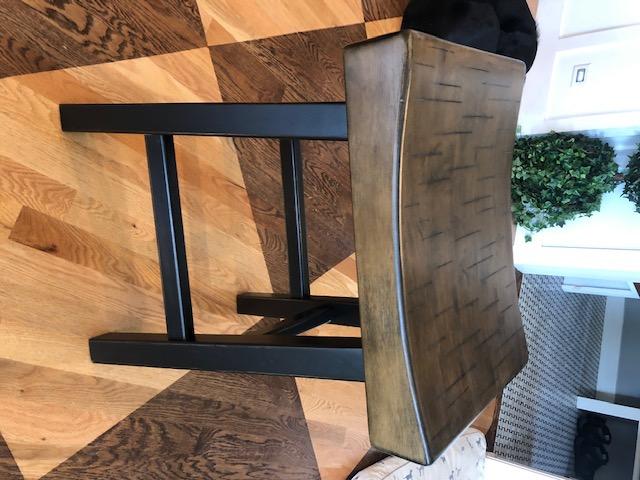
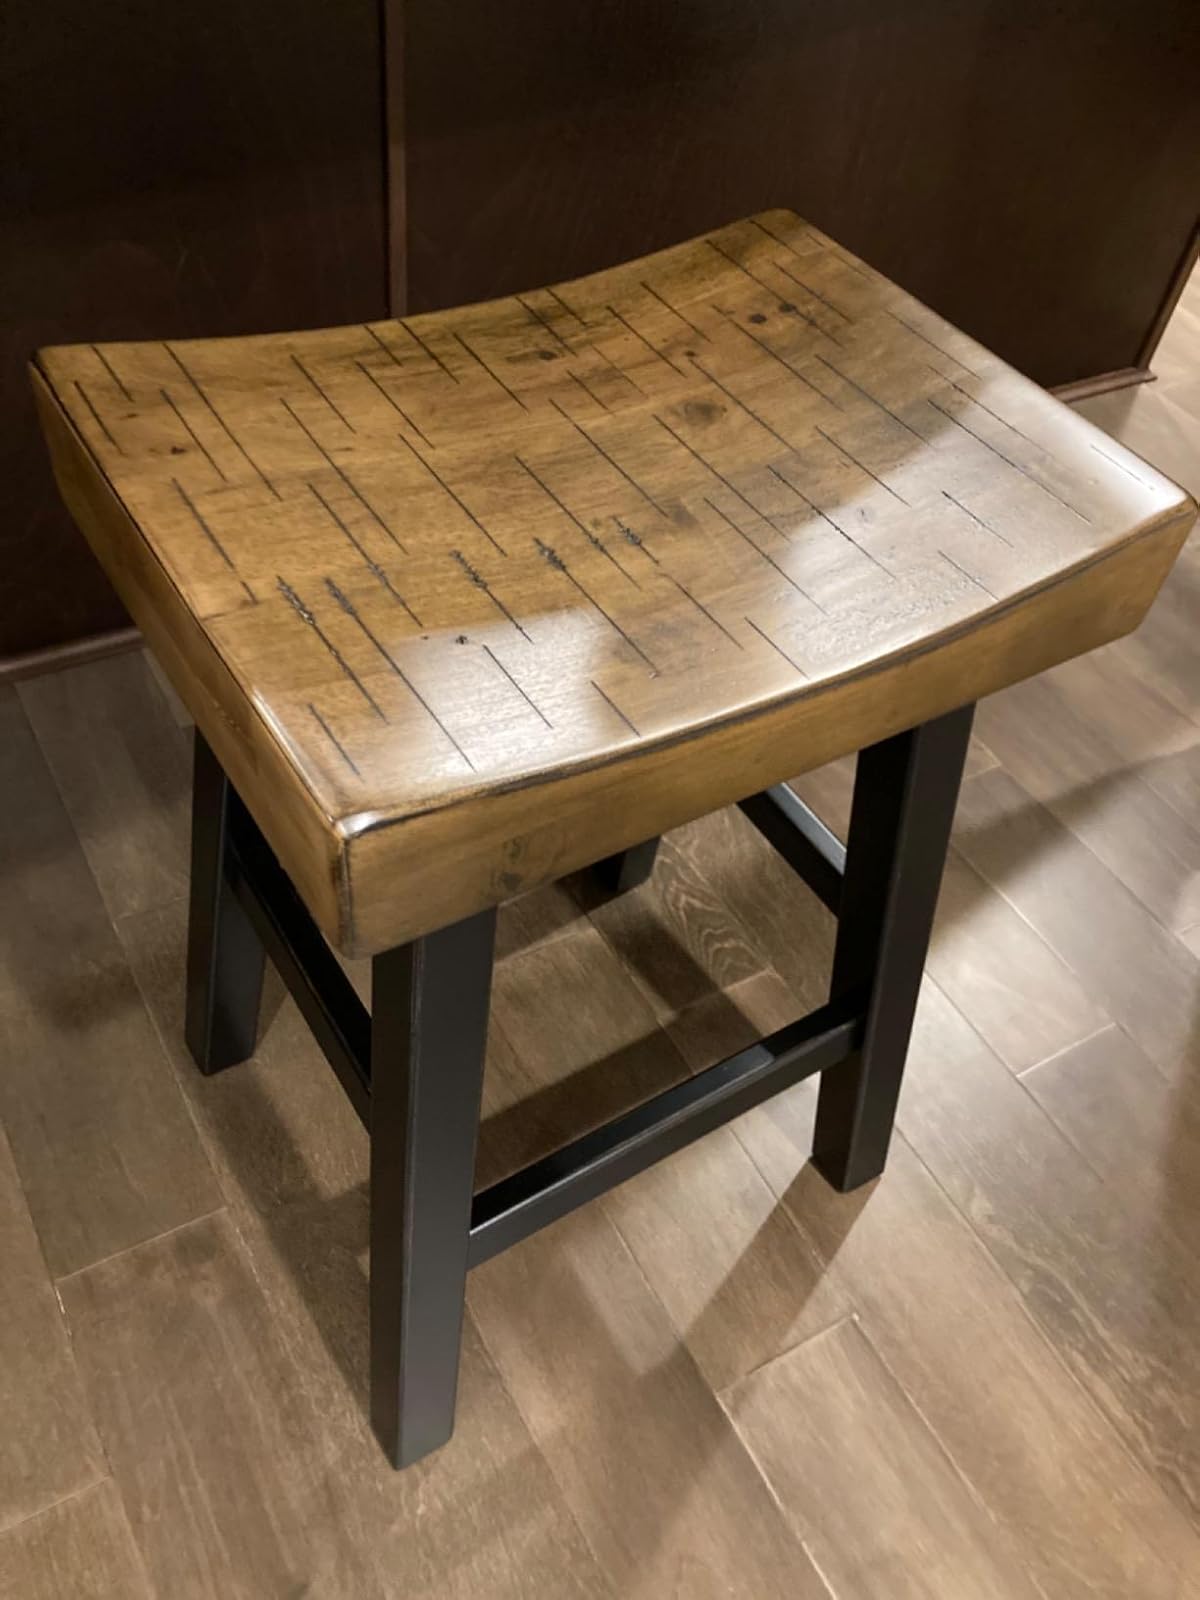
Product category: stool
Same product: yes